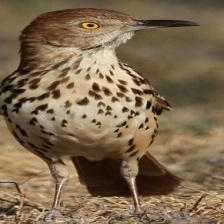
Species: BROWN THRASHER
Scientific name: TOXOSTOMA RUFUM